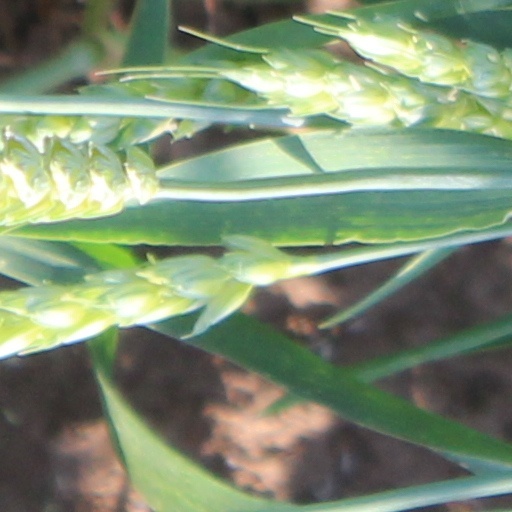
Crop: wheat